Family Matters (novel)

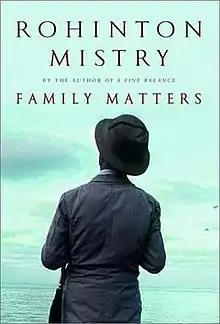
First edition

Family Matters is the third novel published by Indian-born author Rohinton Mistry. It was first published by McClelland and Stewart in 2002. Subsequent editions were published by Faber in UK, Knopf in US and Vintage Books in India. The book is set in Shiv Sena-ruled Bombay.